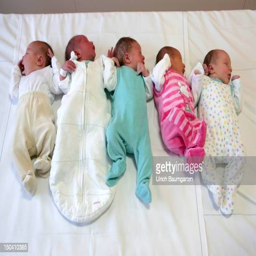
newborn babies in a row